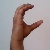
The image shows a hand gesture representing the letter 'C' in Indian Sign Language.